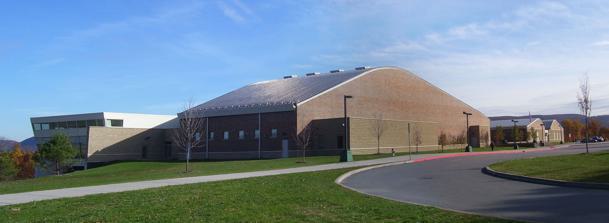
Building: Cornwall Central High School
Country: United States of America
Year built: 2003
High school in New Windsor, New York, US Cornwall Central High School Address 10 Dragon Drive New Windsor , NY 12553 Coordinates 41°26′44″N 74°04′30″W / 41.44556°N 74.07500°W / 41.44556; -74.07500 Information School type Public , High school School district Cornwall Central School District Principal Kathryn Wilhelm Staff 74.12 (FTE) Grades 9 - 12 Enrollment 1,027 (2022–2023) Student to teacher ratio 13.86 Language English Hours in school day 7 Campus size 50 acres (20 ha) Campus type rural Color(s) Green and white Mascot Dragon Team name Dragons Communities served Cornwall on Hudson Cornwall New Windsor (part) Woodbury (part) Website Cornwall Central High School Cornwall Central High School is the high school serving the Cornwall Central School District in Orange County , New York . It draws students from portions of three towns: Cornwall , New Windsor, and Woodbury , as well as the village of Cornwall-on-Hudson . While it is in the New Windsor ZIP Code , it is located off NY 94 just inside the Cornwall town line. History Two of Cornwall's elementary schools (Willow Avenue and Cornwall-on-Hudson ) and the current middle school have served as the district's high school in the past.  However, by the late 1990s, with Cornwall's booming population, it was clear that a new building was necessary for the upper grades, and the district sought to build a new high school. Attempts to site the school more centrally within the district near US 9W failed when opposition from a local community activist led to the defeat of a bond issue that would have funded the building. In 1999, voters approved $13 million for the current building (the state picked up the remainder). The two wings, with connecting walkways. Building The current building by CannonDesign , completed in 2003 at a cost of $44.6 million, is the newest high school in Orange County. Its design, frequently compared to an airport terminal , connects two otherwise separate structures built into the 50 acre (20 ha) site's gentle slope with glass-enclosed overhead and ground-level walkways . There are five separate levels, totaling 208,000 square feet (18,720 m 2 ) with a courtyard -like space in between the two. All interiors are painted predominantly white, adorned with student artwork and porcelain tile walls, and colorful accents on classroom floors. The classroom corridors in the rear structure intersect the walkways at oblique angles , meant to echo (along with the steel latticework on the elevated walkways) the railroads in the region's history, particularly the nearby Moodna Viaduct , a spectacular trestle and local landmark depicted on a student painting above the entrance to the library . The library and cafeteria are located on the uppermost level. Their windows flare outward, suggesting a control tower and taking in the ample views of the Hudson Highlands and Storm King Mountain available from the site. The main art room can be viewed through a glass wall adjacent to the main office, and has a separate gallery level. Also up front is an open commons area where students may eat and relax. Not only does the current design allow for a maximum of 1,500 students, more than it currently holds, it can be easily expanded if the need arises at some point in the future. (Needs to be verified, woods and a large slope are to the only possible expansion areas.) The school is divided by academic department by wing. Campus Organic garden Surrounding the building are several athletic fields, tennis courts , a football field, and a track . Students have also started an organic garden on the grounds, with the help of a teacher. Notable alumni Armand Assante (1968) David Petraeus (1970) Angie Paccione (1978) Aisling Cuffe (2010) Sports 2007/2008 Section 9 Titles: Football Boys Soccer Girls Soccer Girls Cross Country Running Boys Cross Country Running Girls Volleyball Girls Basketball Baseball Boys and girls Track and Field Wrestling Cheerleading References ^ a b c "CORNWALL CENTRAL HIGH SCHOOL" . National Center for Education Statistics . External links Wikimedia Commons has media related to Cornwall Central High School . School website 41°26′44″N 74°04′30″W / 41.4455°N 74.0750°W / 41.4455; -74.0750 The Matt Mead Project Trailer on YouTube , including many scenes inside and outside the school building Clubs on YouTube . A student presentation demonstrating how to start an after-school club. Authority control databases : Geographic NCES